Dry stone

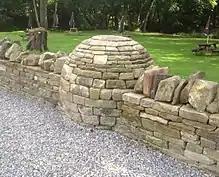
Boundary wall of a pub featuring a dry stone sculpture, in the Forest of Dean, Gloucestershire, UK

Another variation is the Cornish hedge or Welsh "clawdd", which is a stone-clad earth bank topped by turf, scrub, or trees and characterised by a strict inward-curved batter (the slope of the "hedge"). As with many other varieties of wall, the height is the same as the width of the base, and the top is half the base width.